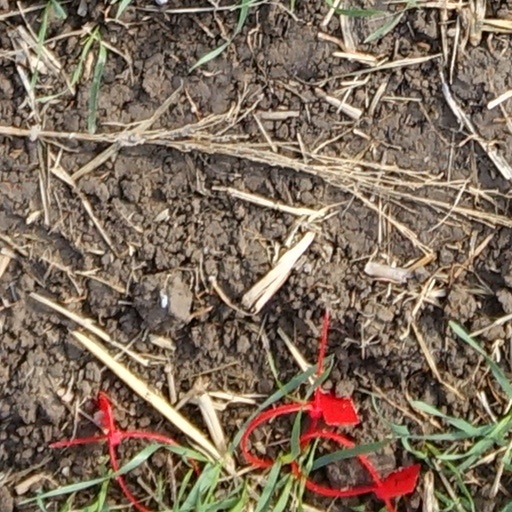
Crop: wheat